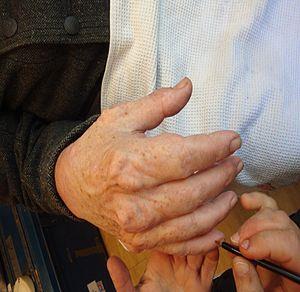
film dans lesquel je double la main de l'artiste
Guy Ribes est un artiste peintre et faussaire en art français né le 17 juillet 1948 à Riorges, près de Roanne.